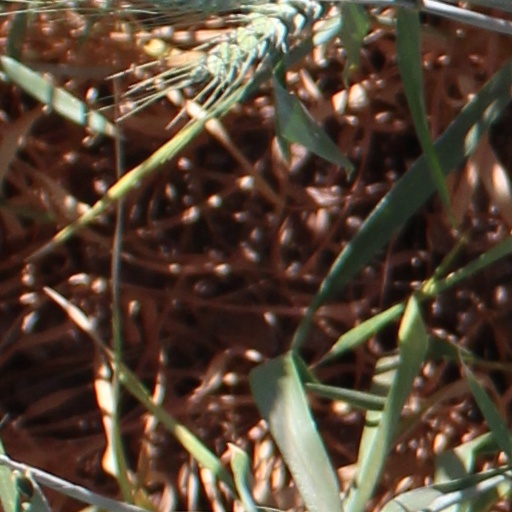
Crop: wheat